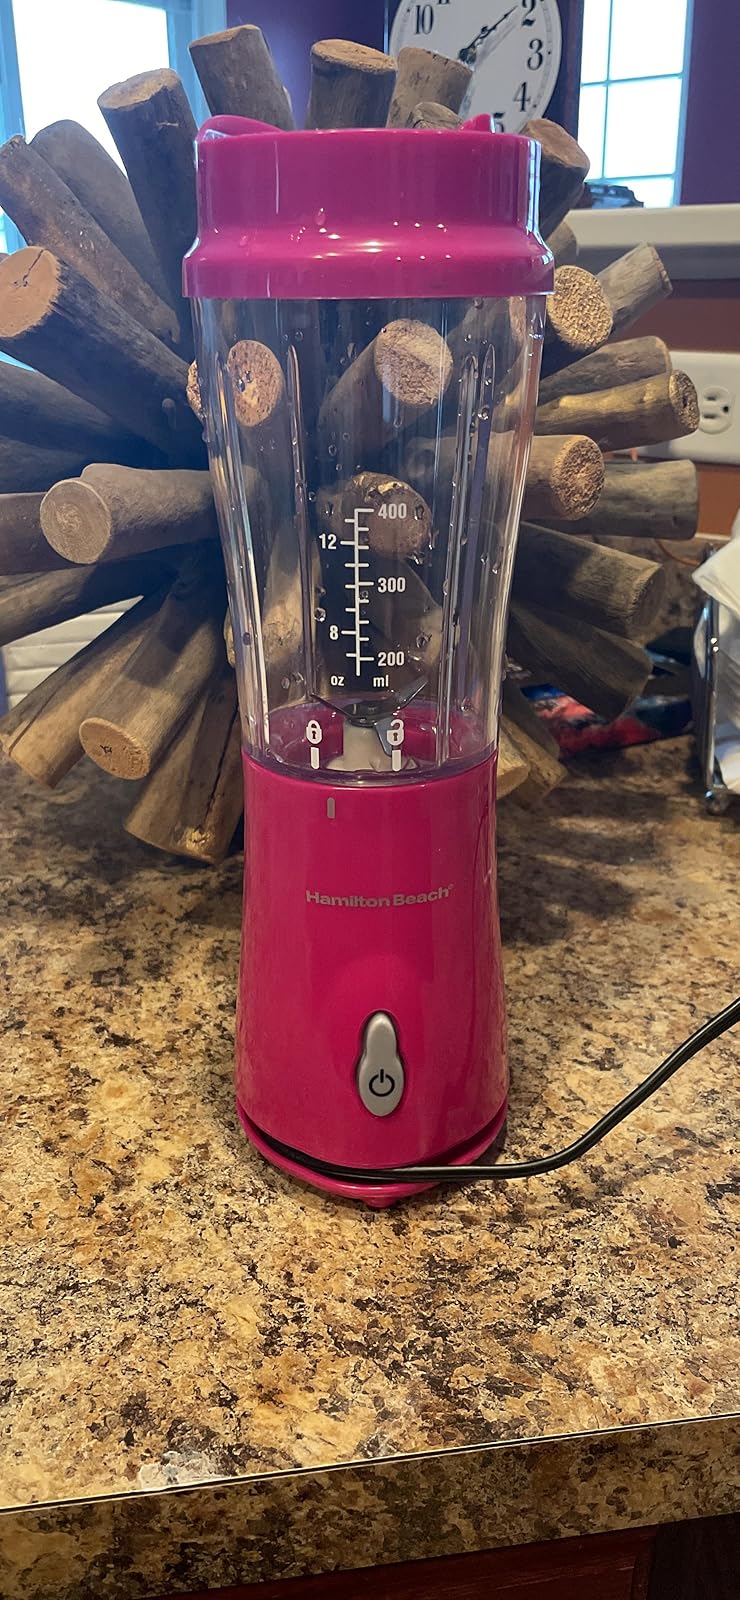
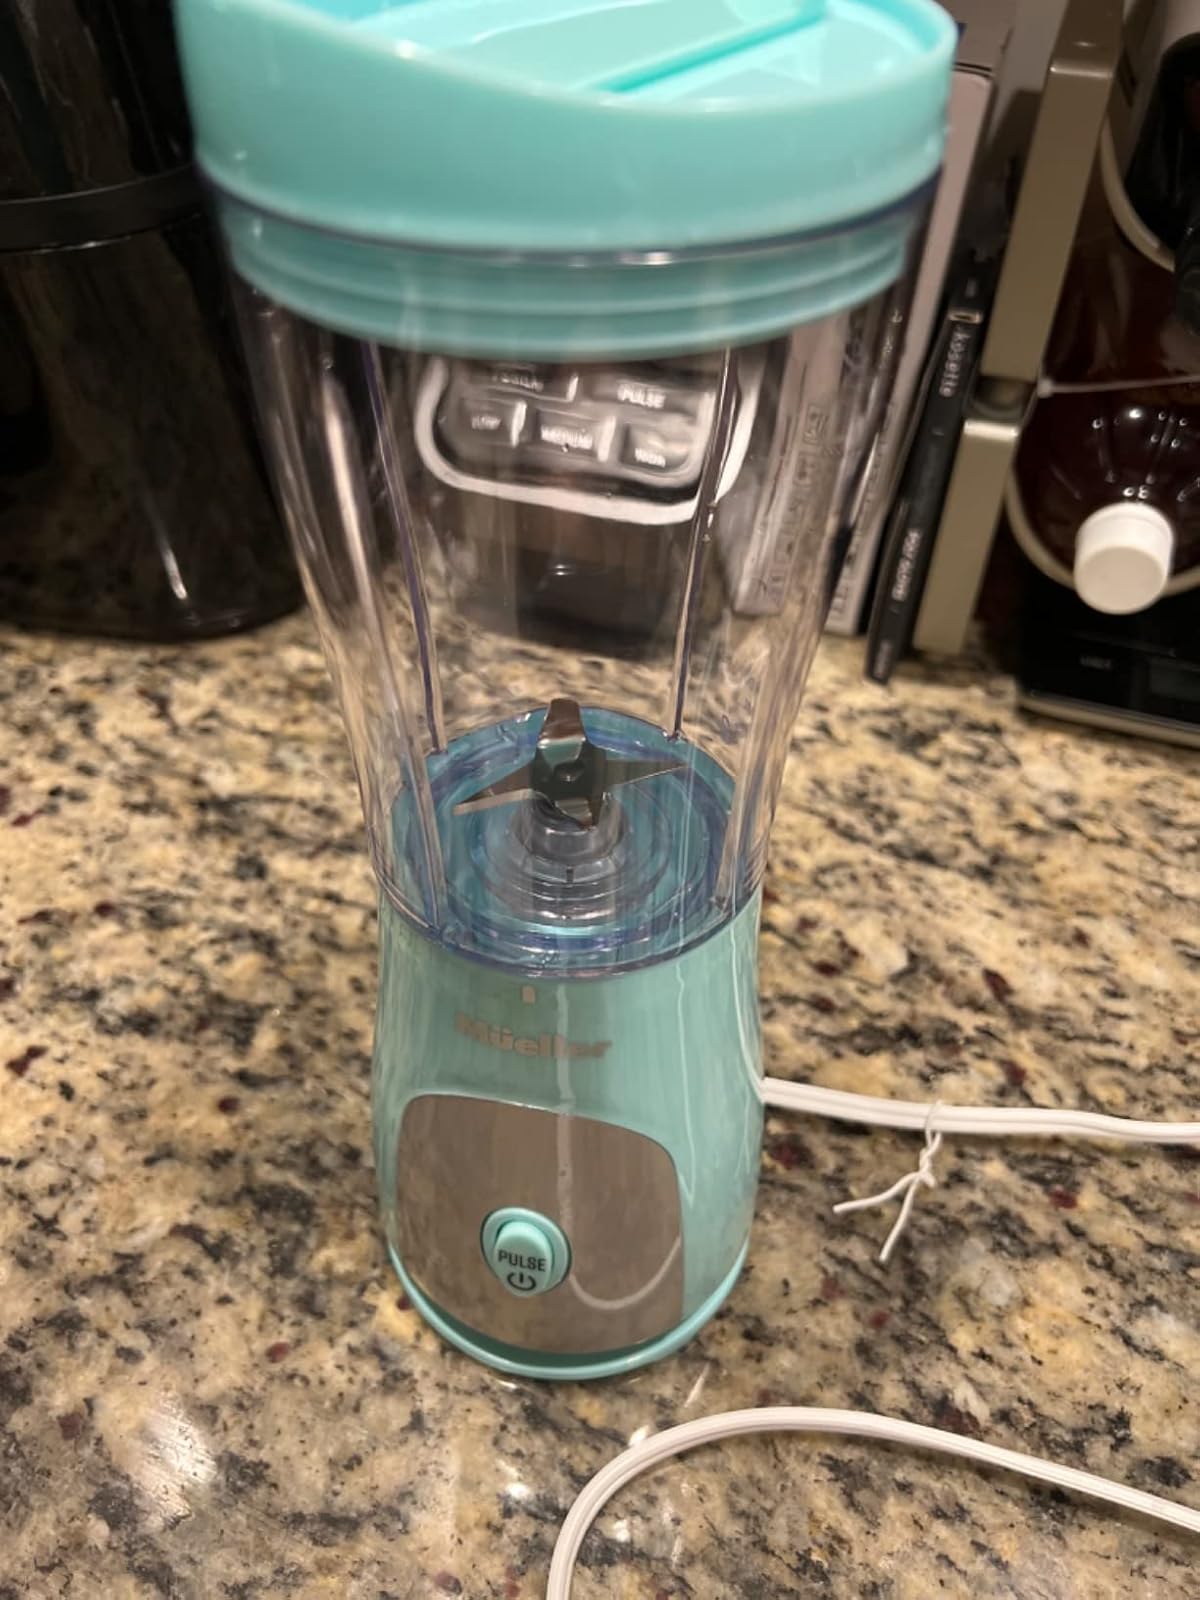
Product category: items_blender
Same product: no